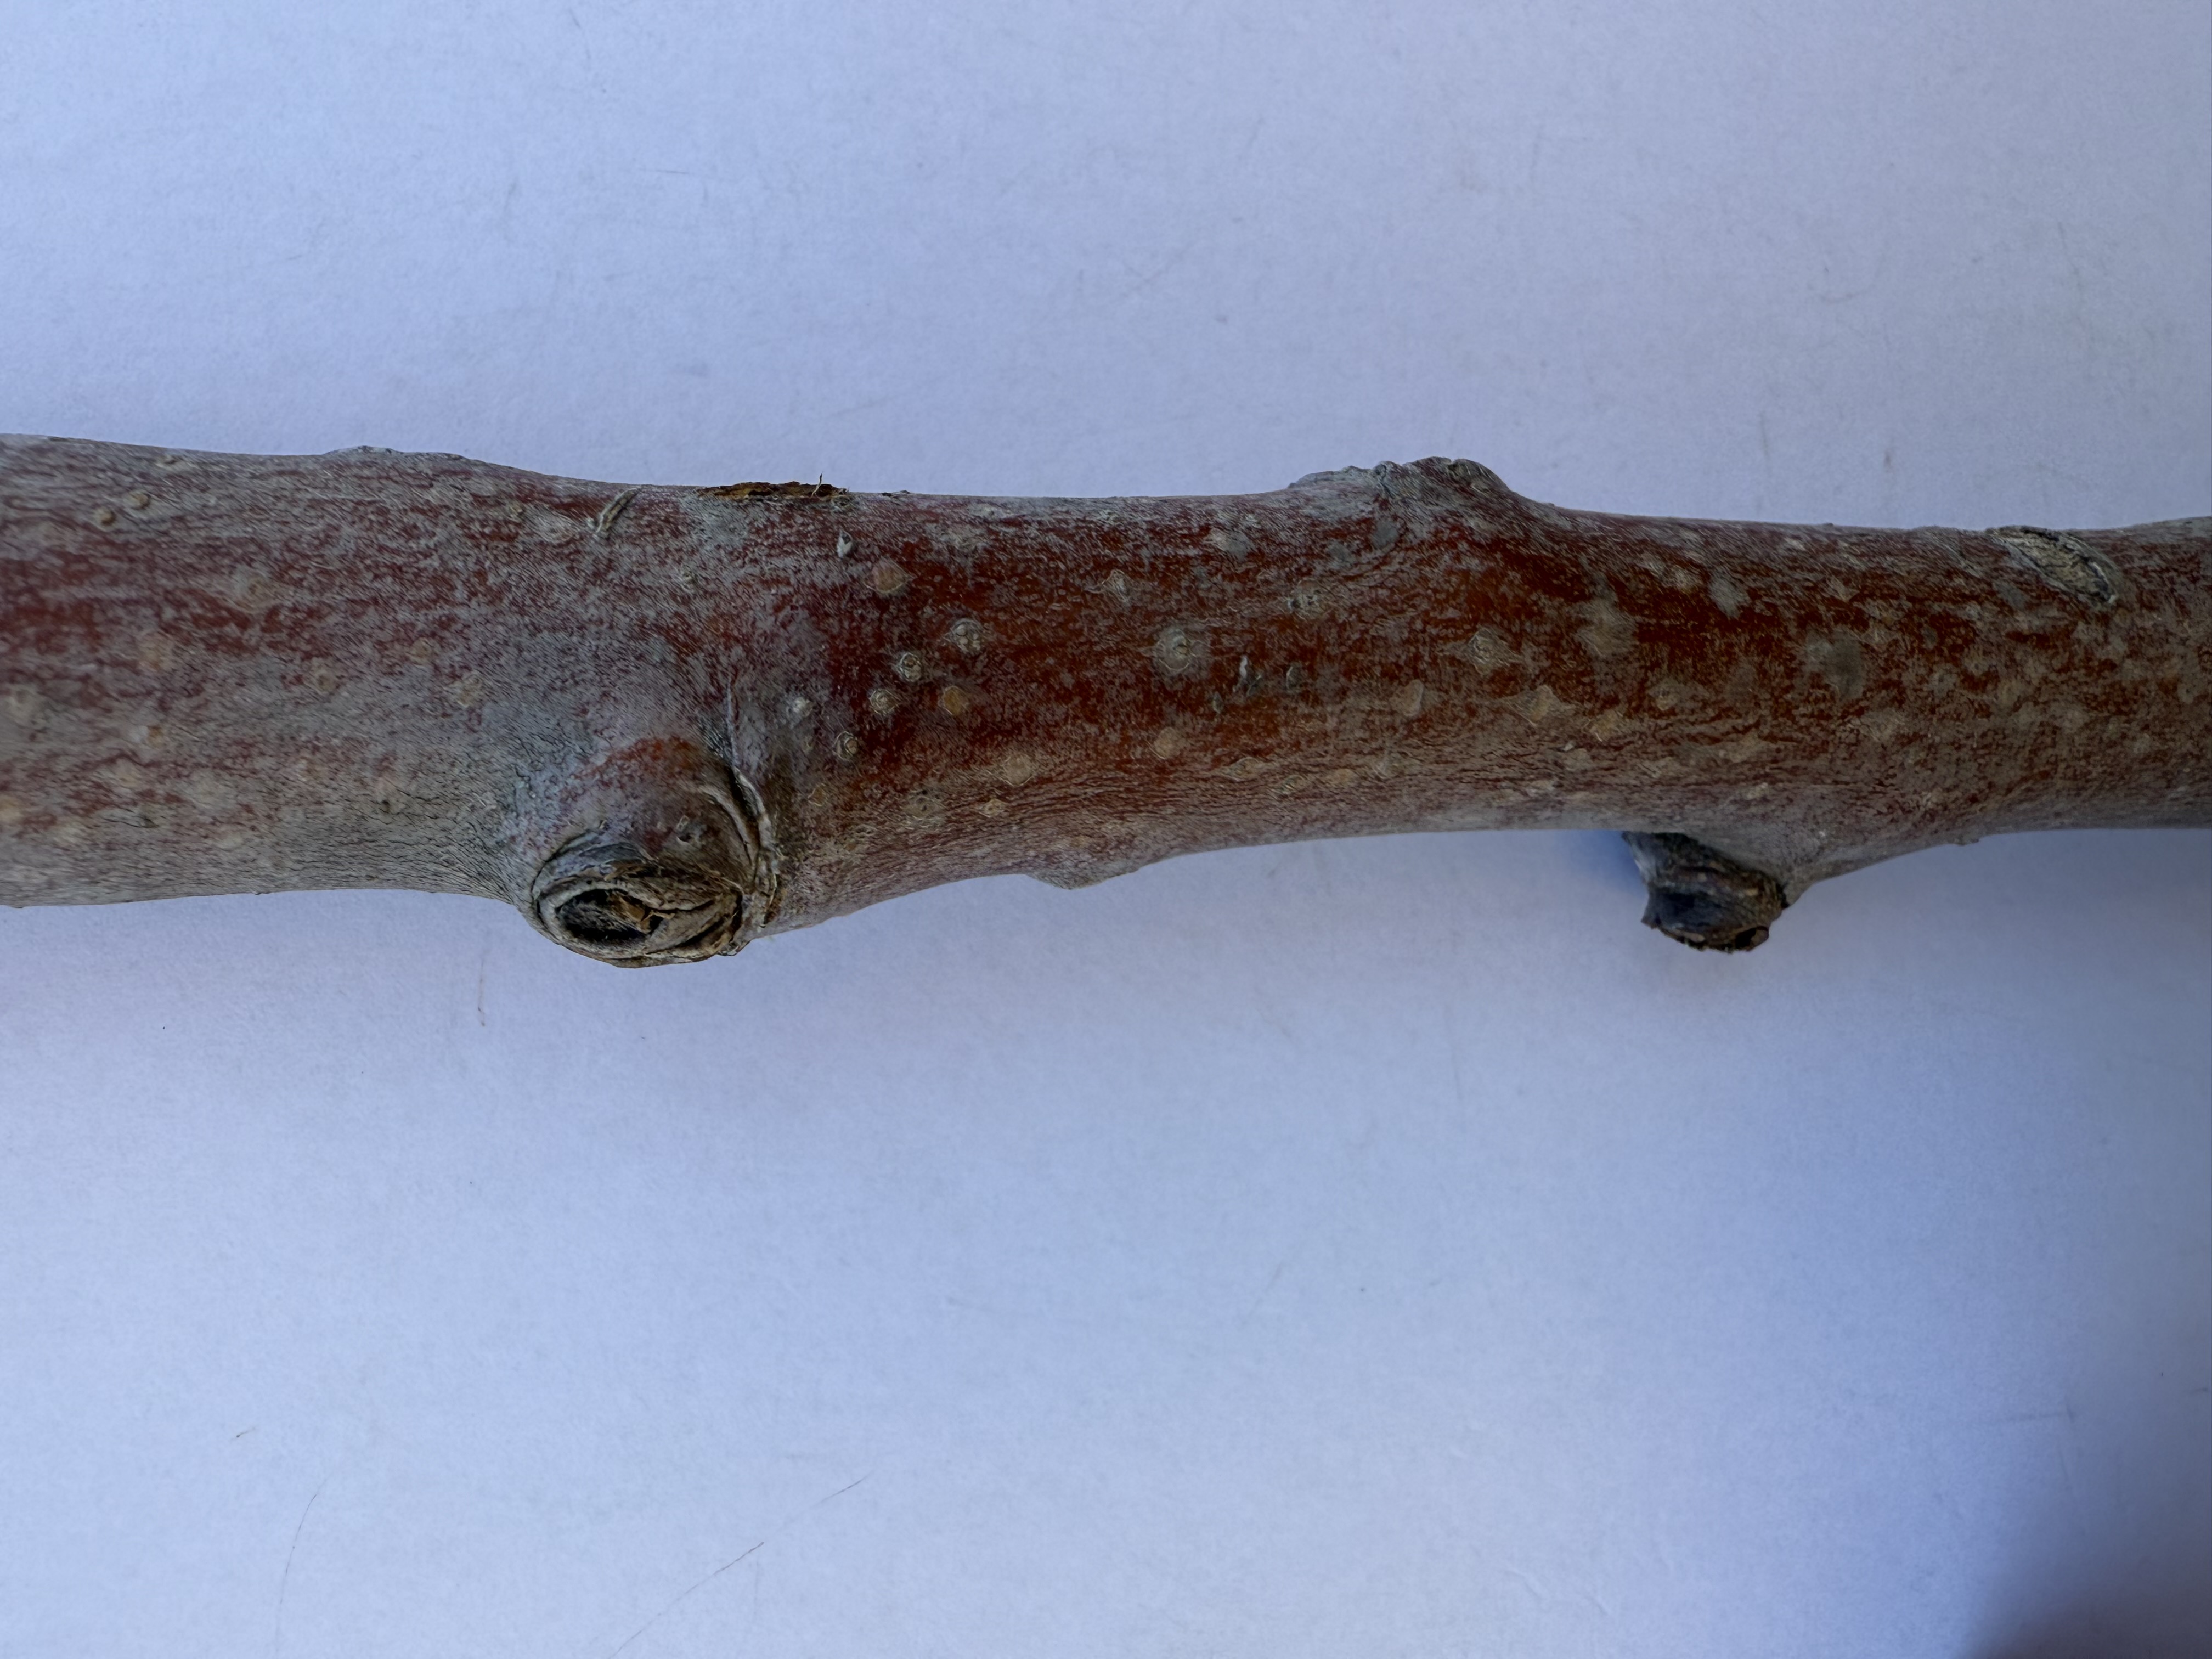
Variety: Fuji Apple